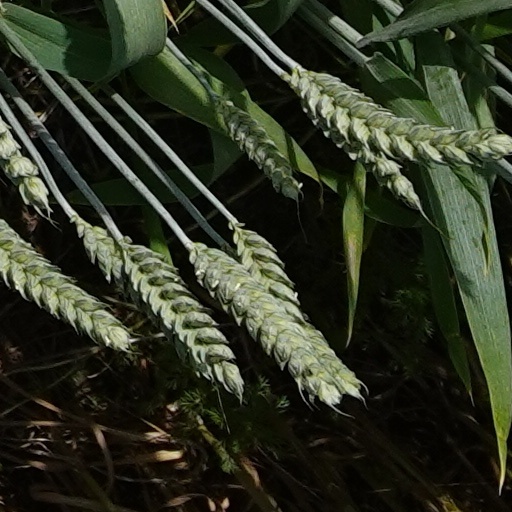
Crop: wheat